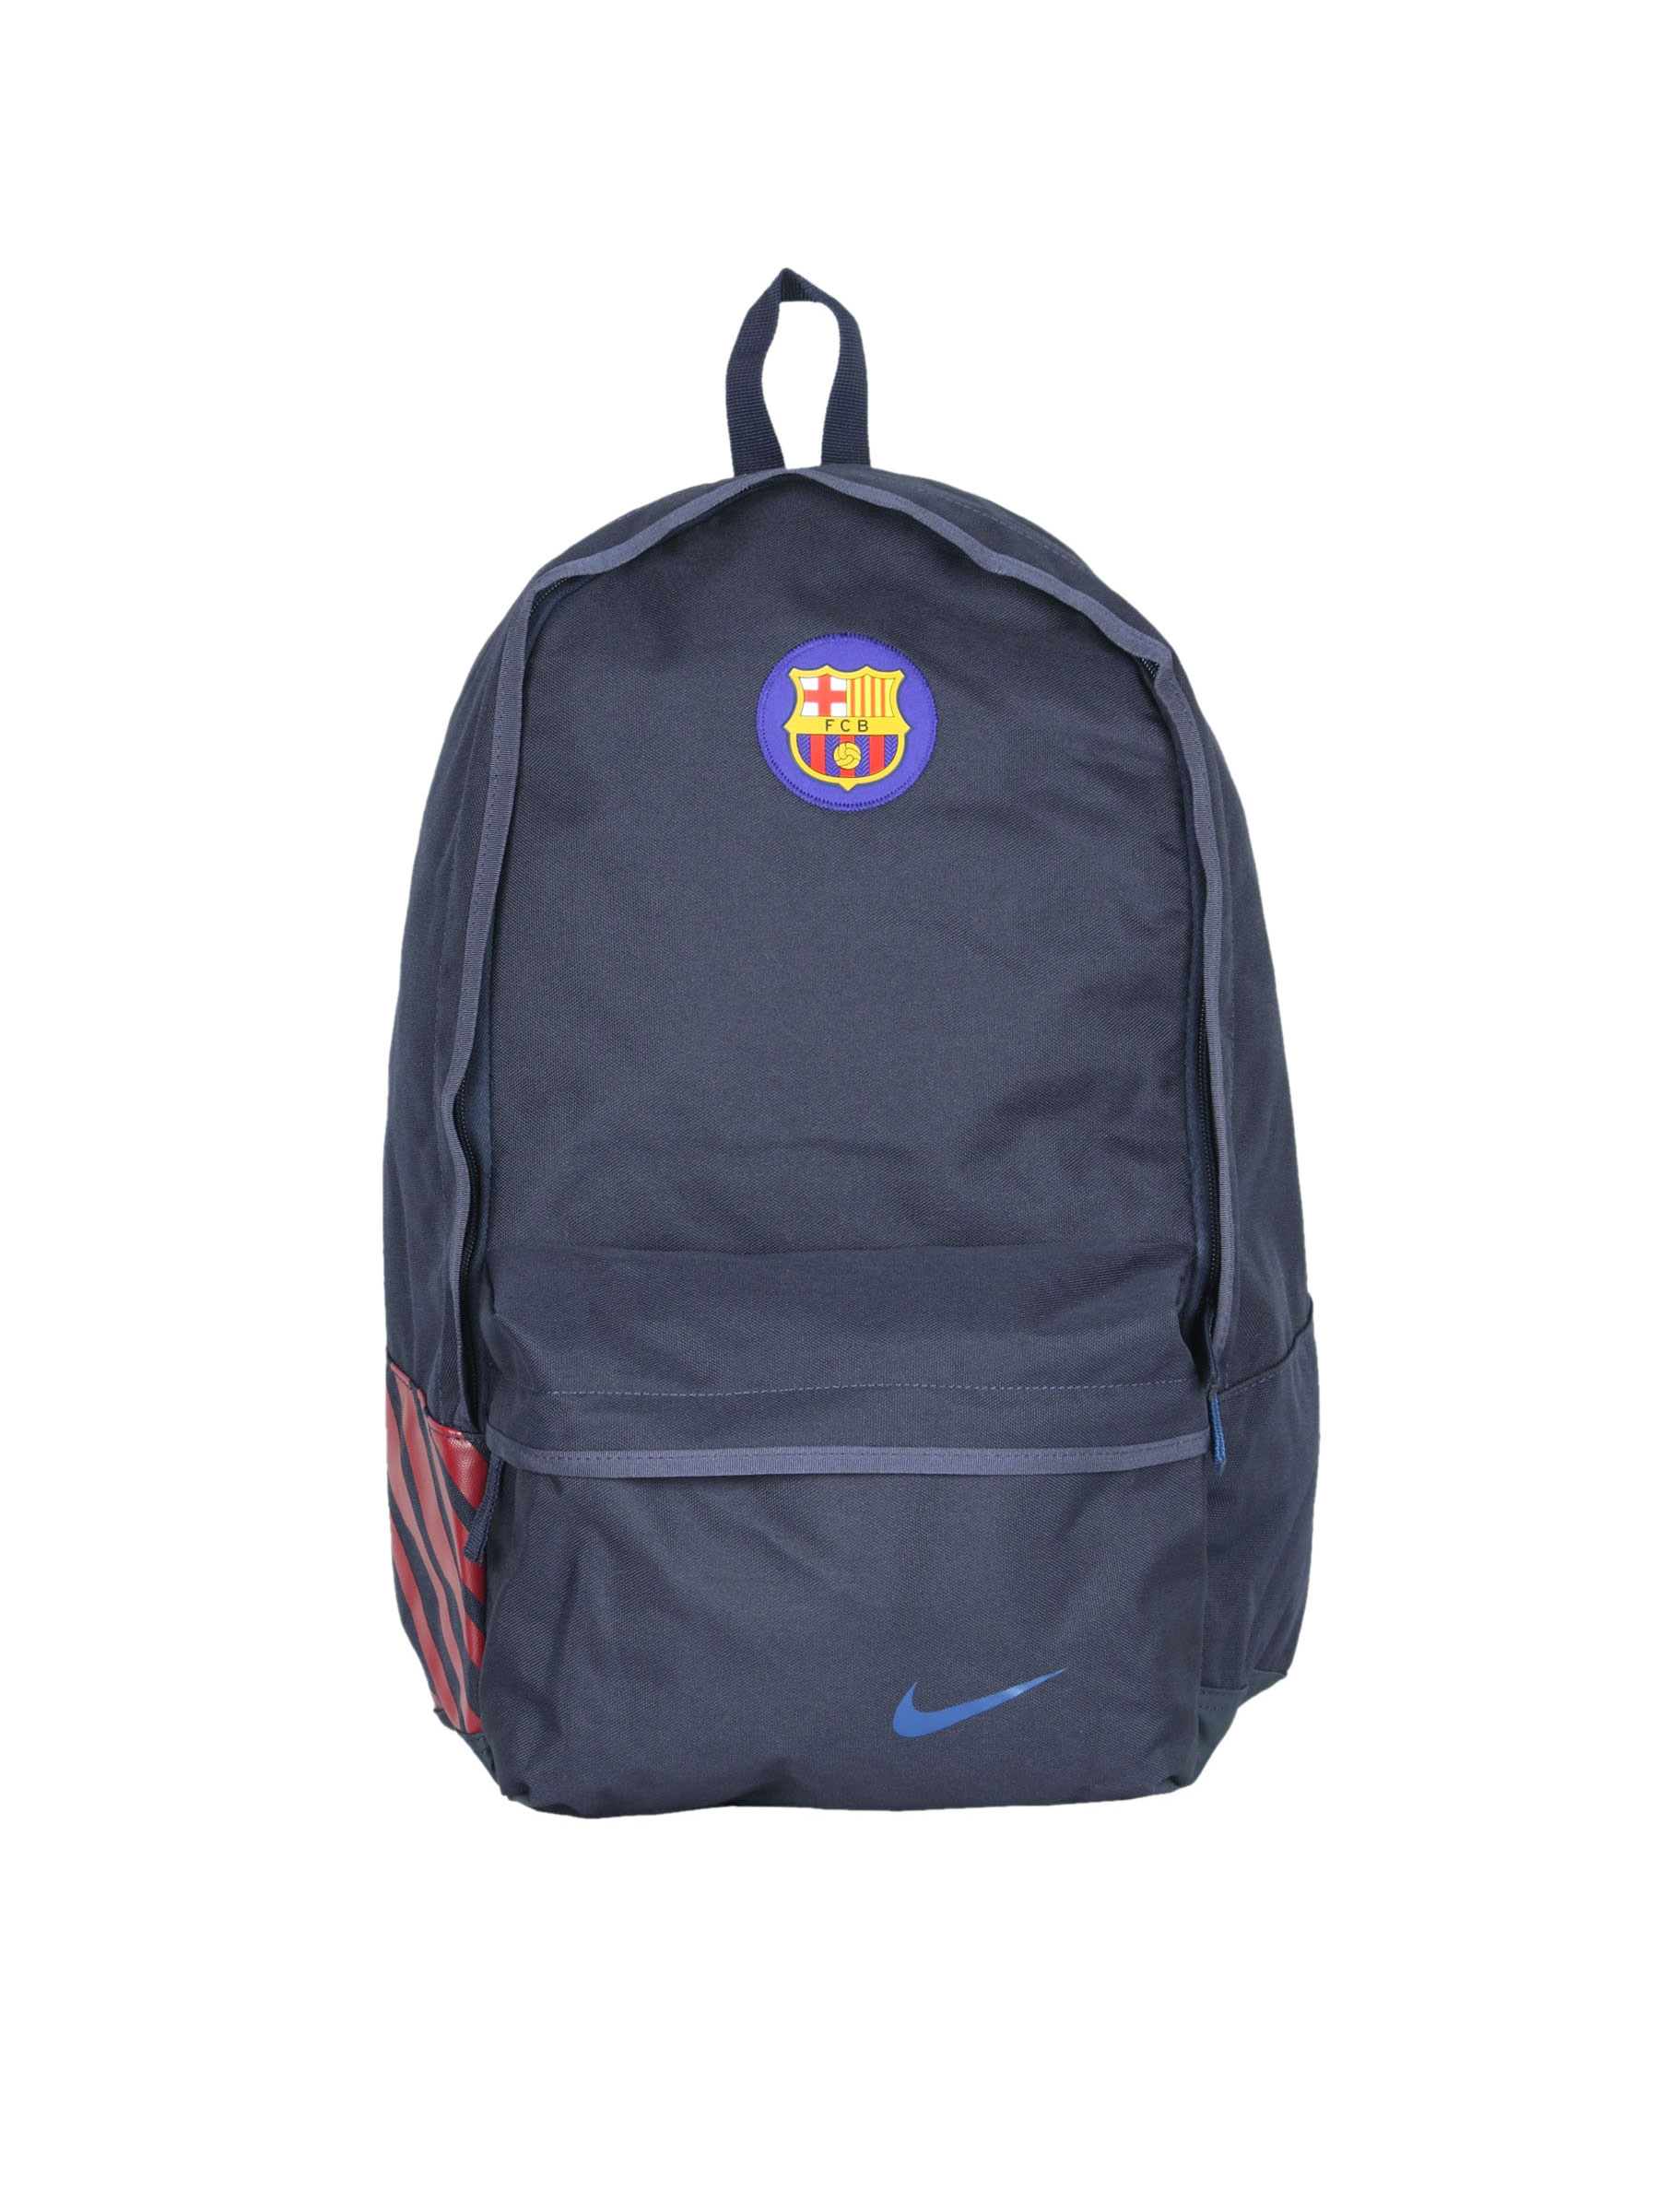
Nike Unisex Barcelona Navy Backpack
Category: Accessories / Bags / Backpacks
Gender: Unisex
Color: Navy Blue
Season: Summer 2011
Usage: Sports